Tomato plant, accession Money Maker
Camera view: vertical (180 deg); turntable rotation: 150 degrees
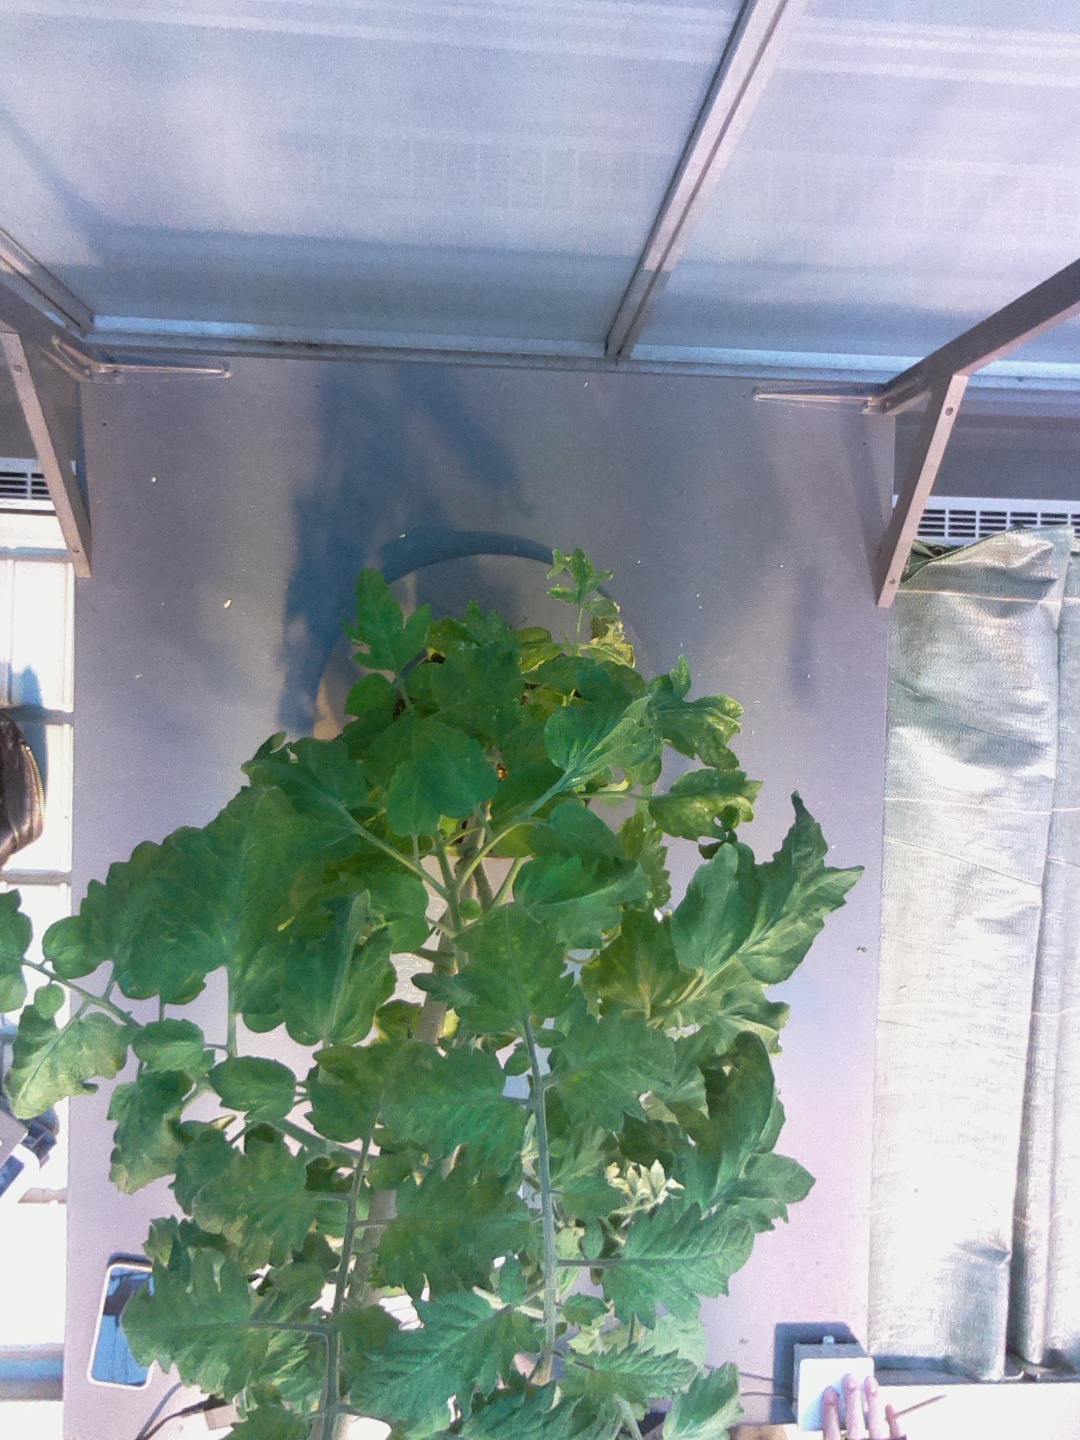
BBCH growth stage 70: Fruits at the main stem or branches visibles